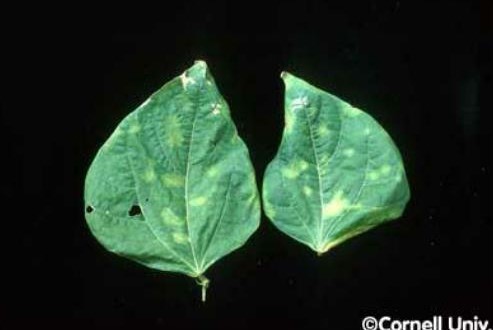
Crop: unknown
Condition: bean_halo_blight